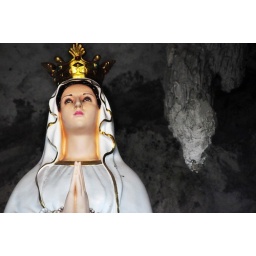
gold character under the black mirror